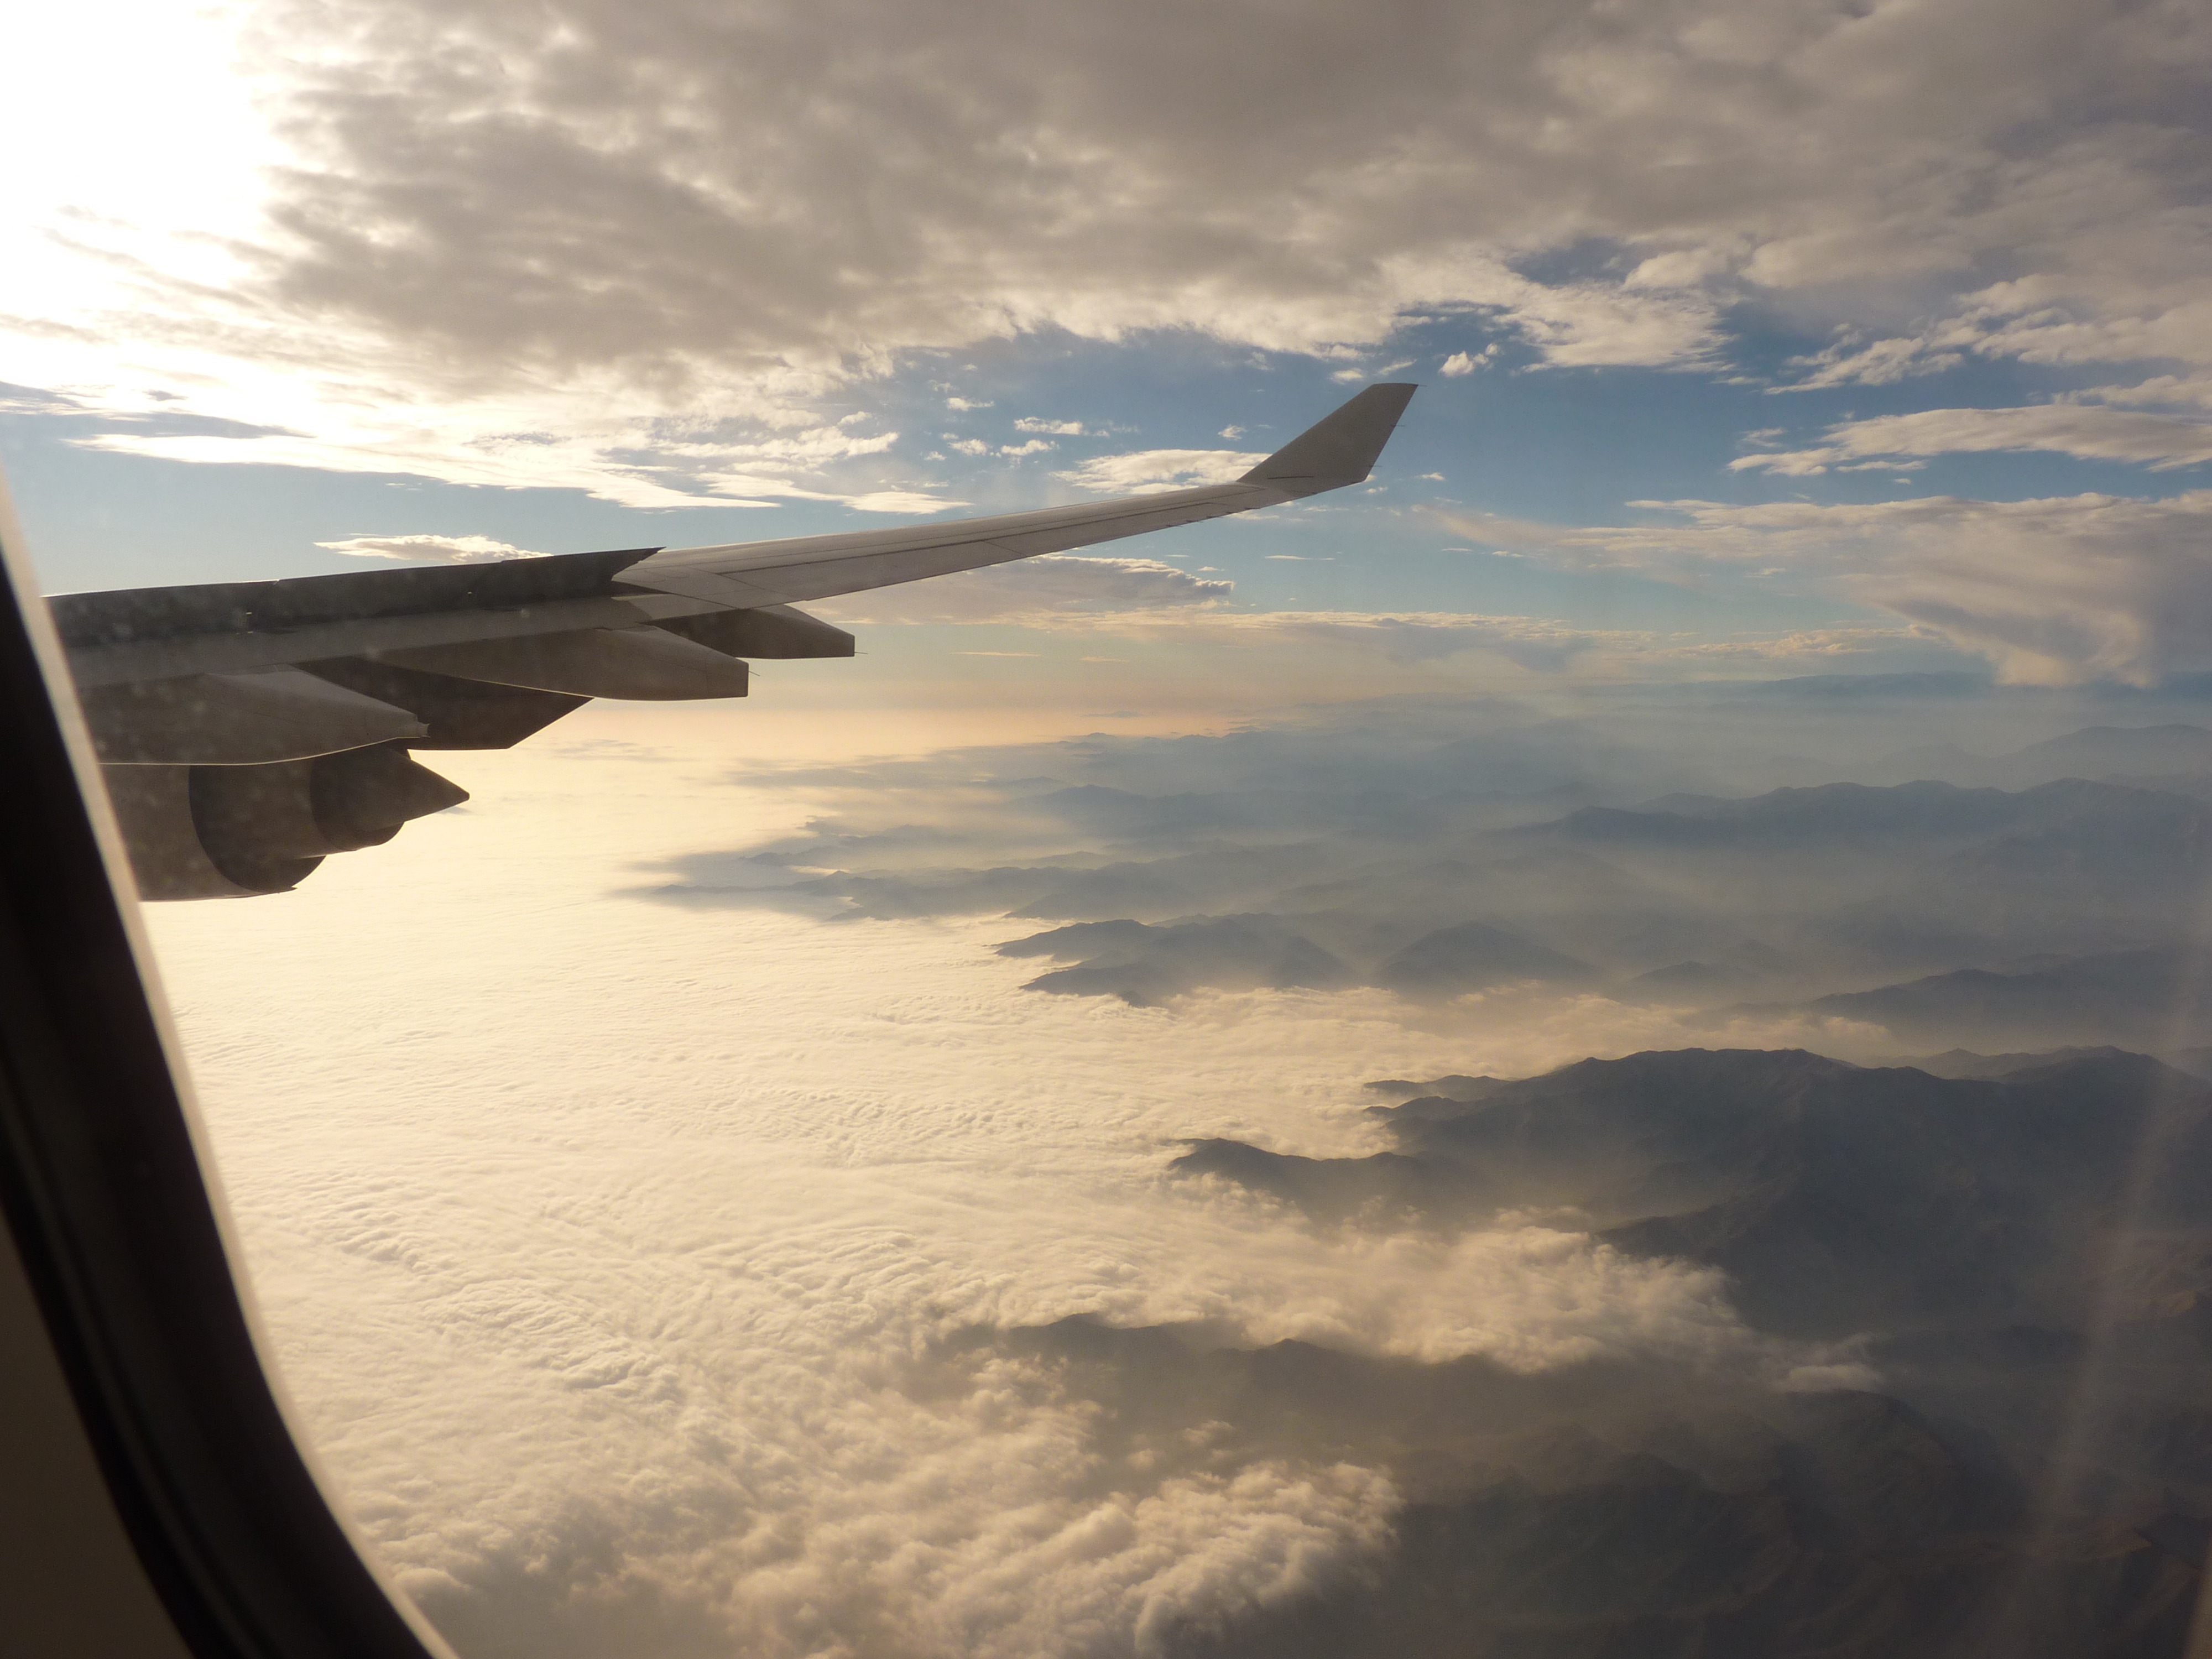
sea, horizon, wing, cloud, sky, sunset, sunlight, morning, atmosphere, travel, airplane, aircraft, reflection, vehicle, aviation, flight, outlook, meteorological phenomenon, atmosphere of earth